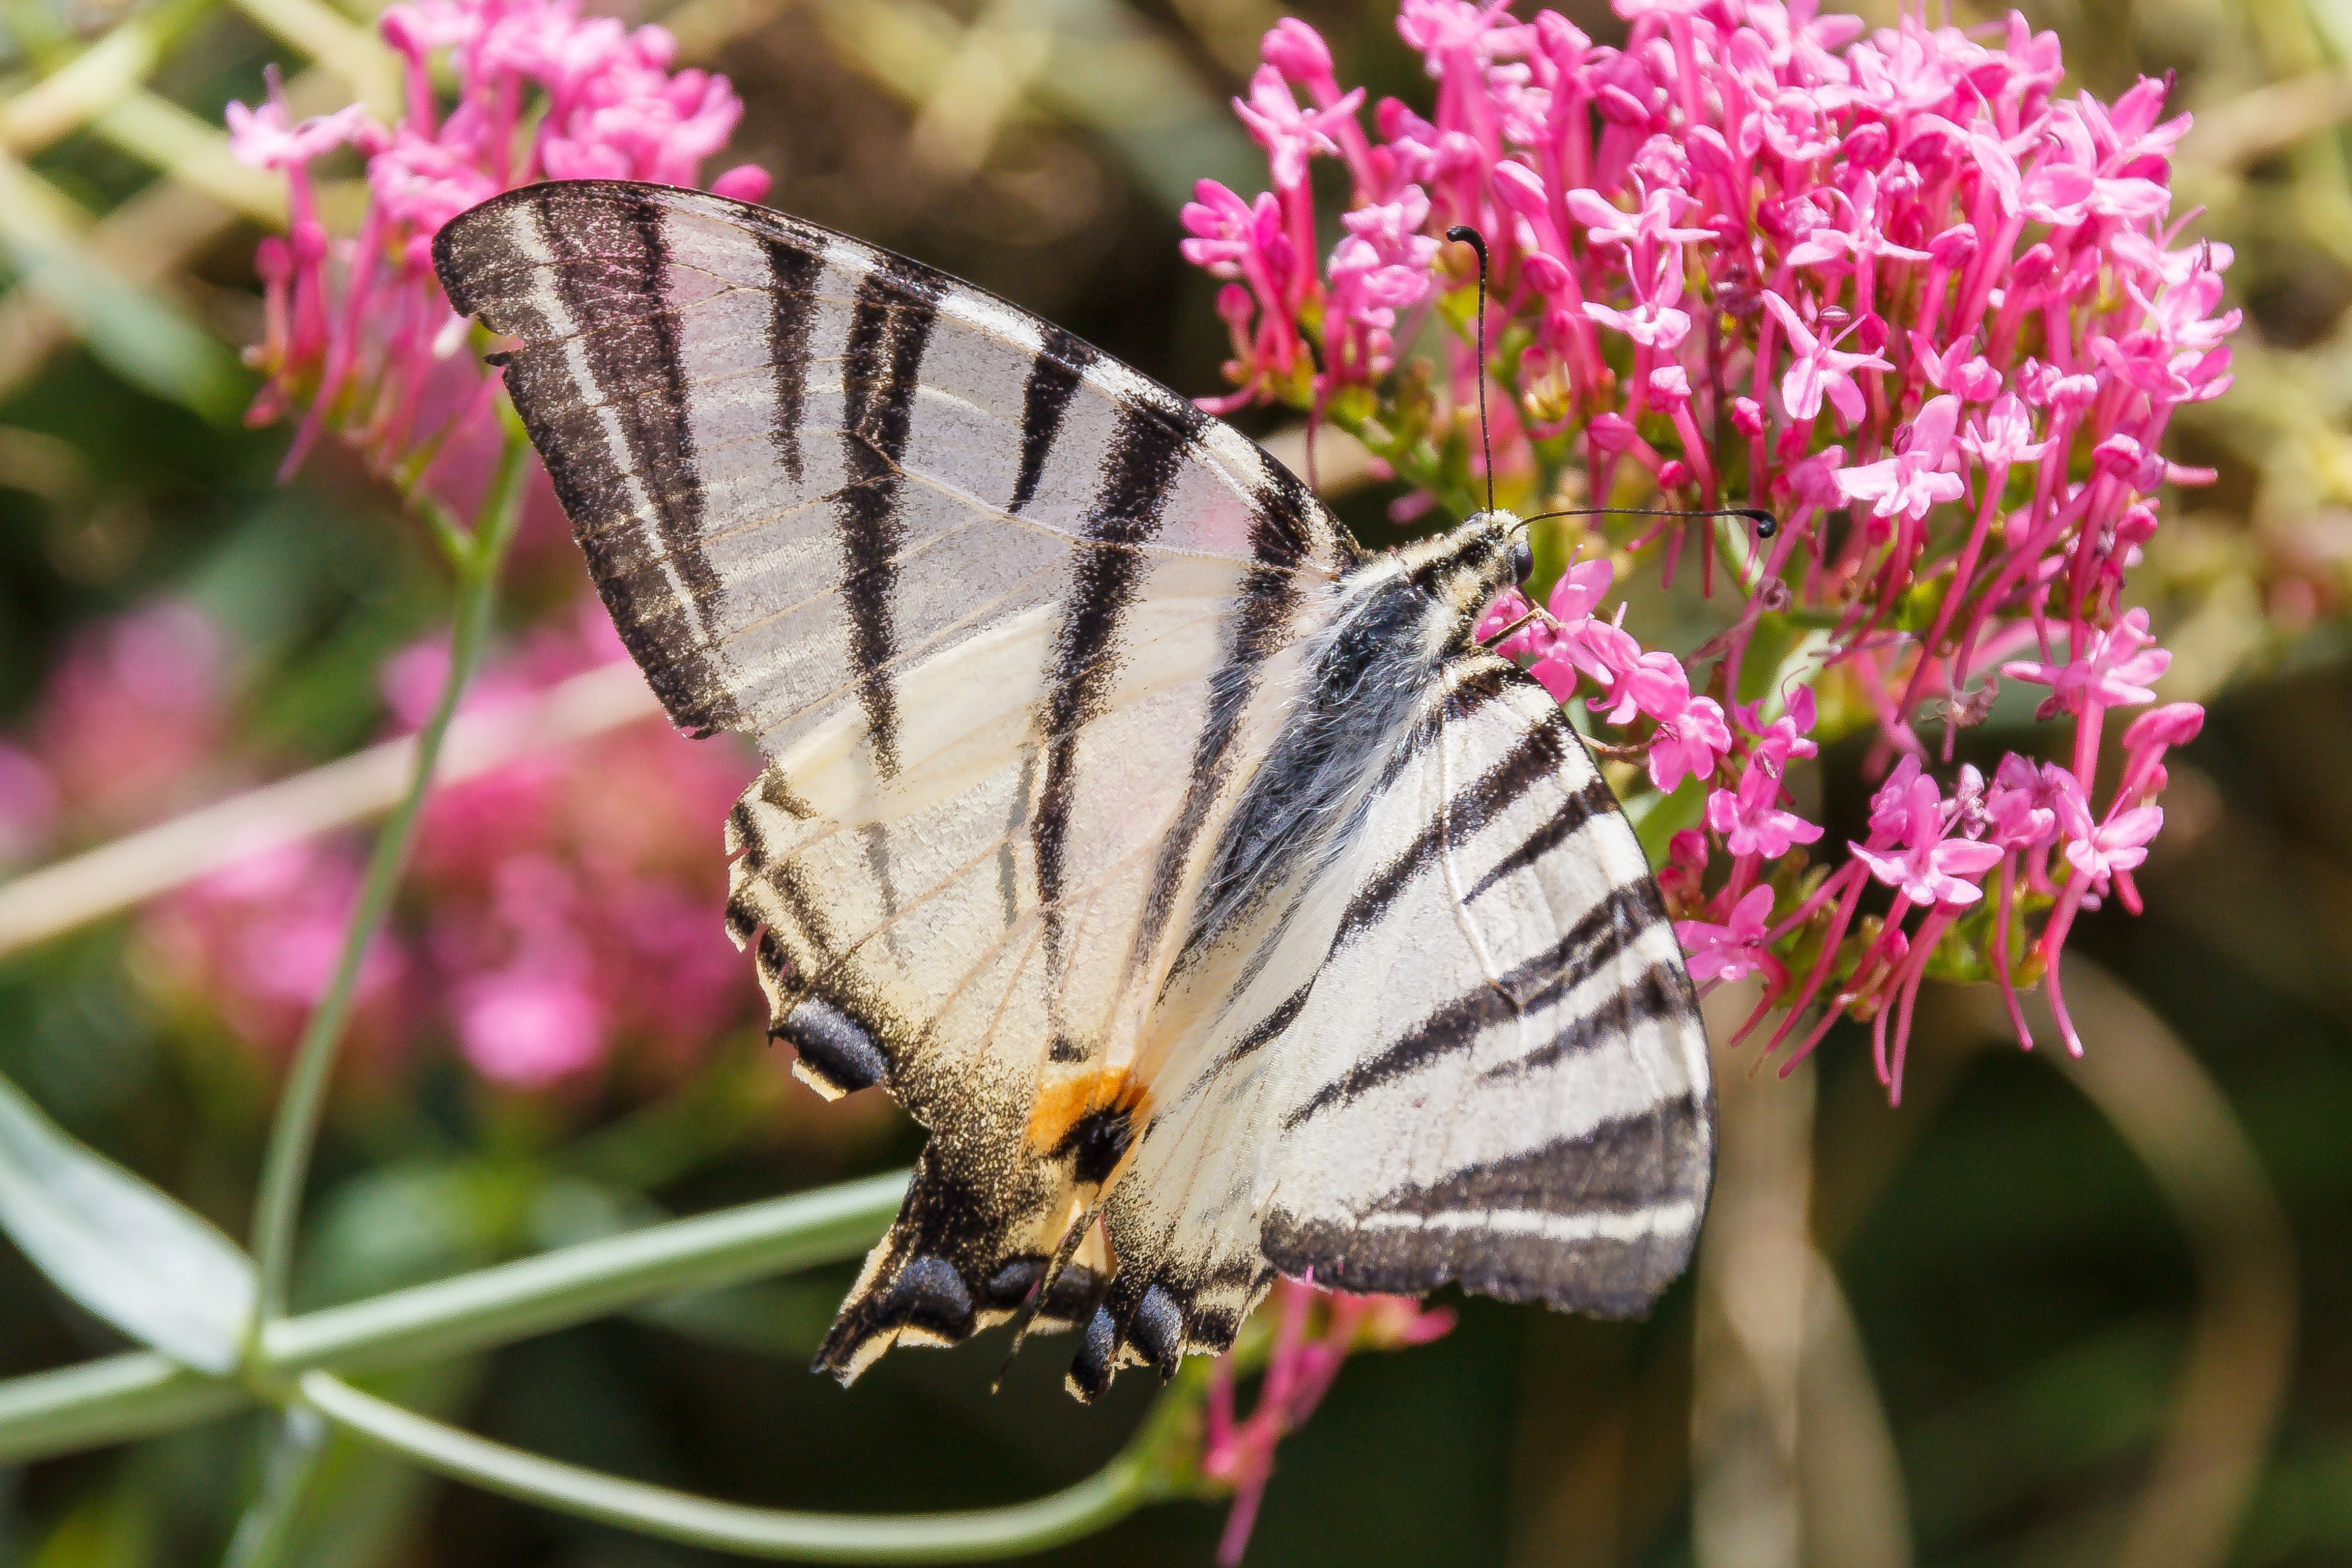
nature, blossom, plant, white, flower, bloom, wildlife, insect, botany, butterfly, close, flora, fauna, invertebrate, close up, monarch butterfly, nectar, macro photography, arthropod, pollinator, moths and butterflies, lycaenid